17th Infantry Division (India)

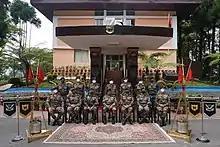
Lieutenant General Manoj Pande, GOC-in-C, Eastern Command visiting Black Cat Division, June 2021.

The division was re-raised at Ambala (India) on November 15, 1960, under the command of Major General K S Katoch. Among its new formations was the 99 Infantry Brigade, which was soon detached for service with ONUC in the Congo.